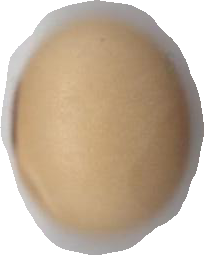
Variety: Anjasmoro